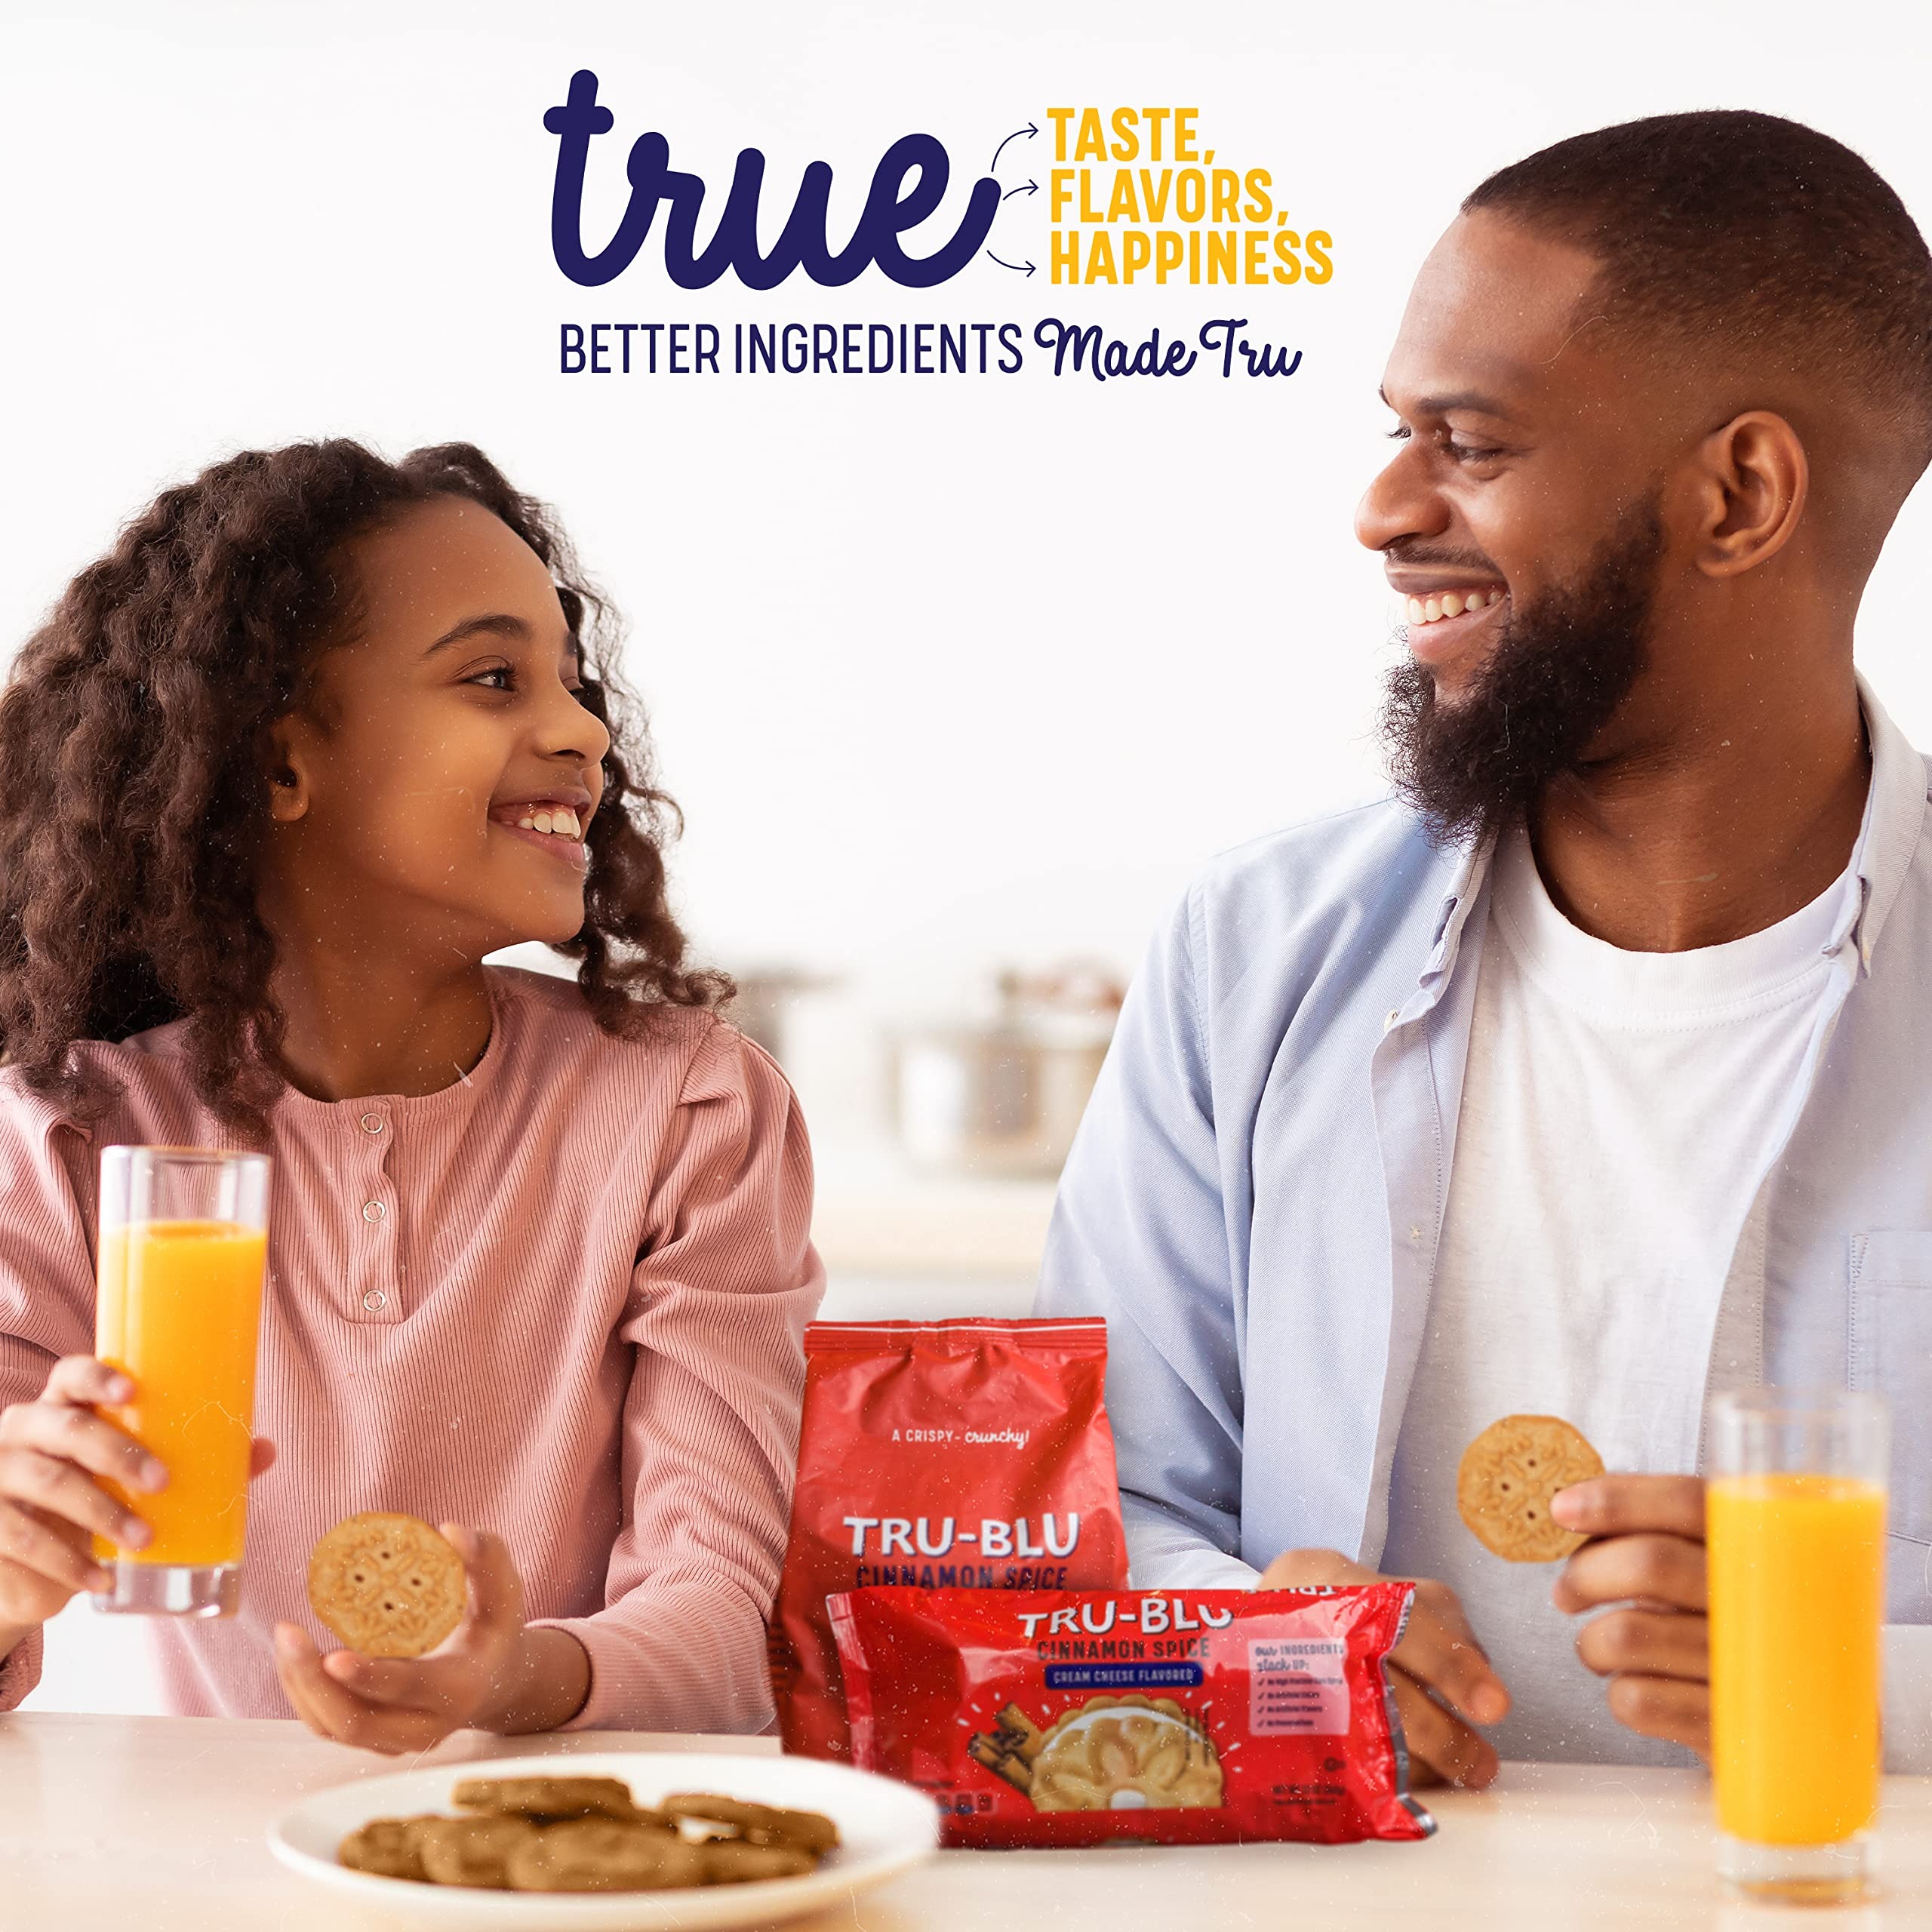
Item Name: Tru Blu Cinnamon Spice Cookies With Creme Cheese Flavor | No artificial ingredients | No High Fructose Corn Syrup | Made in the USA | 12 Ounce (Pack of 3)
Bullet Point 1: UNIQUE FLAVOR: Cinnamon spice cookie with cream cheese flavor.
Bullet Point 2: BETTER FOR YOU: No preservatives, No artifical colors or flavors, and no high Fructose Corn Syrup.
Bullet Point 3: THOUGHTFULLY MADE: Not just another clean label brand - even more flavor and crème than ever before!
Bullet Point 4: PORTABLE TREAT: Convenient, ready to eat, cookies packaged in a 12-ounce tray
Bullet Point 5: TRU BLU: A Tru Treat
Value: 12.0
Unit: Ounce

Price: 26.32